Harvey Goodwin

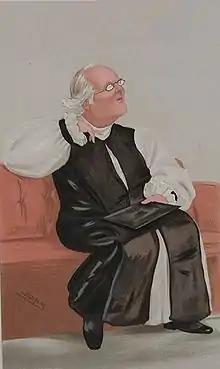
"Carlisle", Goodwin as caricatured by Spy (Leslie Ward) in "Vanity Fair", March 1888

On graduating BA, Goodwin was appointed to a mathematical lectureship at Caius, and at Michaelmas 1841 became Fellow of his college. In 1842 he was ordained deacon, and priest in 1844. His close friends at Cambridge, besides Leslie Ellis and Charles Mackenzie, whose life he wrote in 1864, were Thomas Thorp (afterwards Archdeacon of Bristol), John Mason Neale, Philip Freeman, and Benjamin Webb. With them he shared advanced ecclesiological views, and with Neale and Webb he set on foot in 1848 the Ecclesiological Society, which developed into the Cambridge Camden Society.